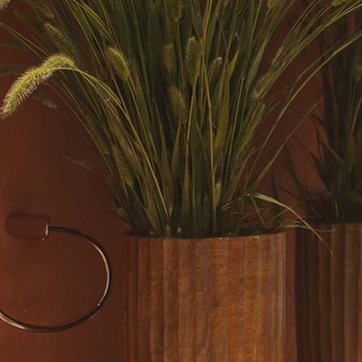
Material: foliage